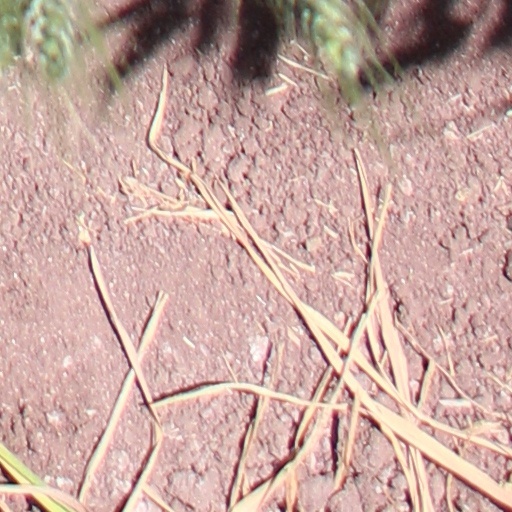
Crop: wheat